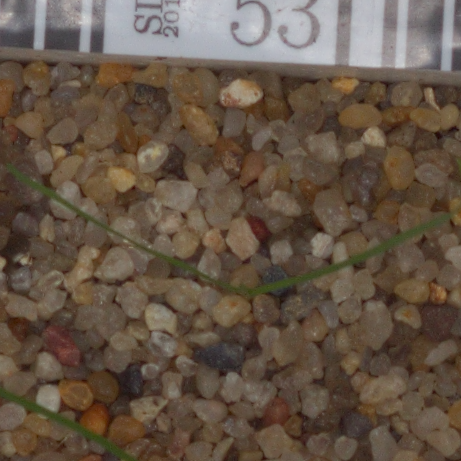
Label: loose_silkybent